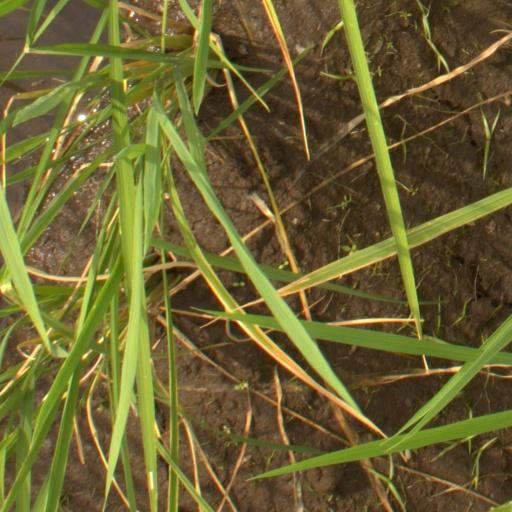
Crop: rice